Saint-Priest-des-Champs

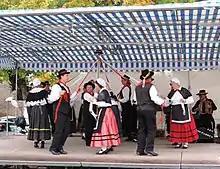
A Bourrée in Saint-Priest-des-Champs

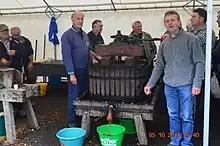
Traditional Cider-making in Saint-Priest-des-Champs

There is a Bourrée or dance called Bourrée de Saint-Priest (also known as Les garçons maçons). Many of these popular dance tunes, usually untitled and anonymous, have often been "renamed" in their collection, or interpretation, or the name of the collection place. There is a "giate" (a bourrée in triple time) in the repertoire of Jean Lecuyer, an accordion player at Saint-Priest-des-Champs.